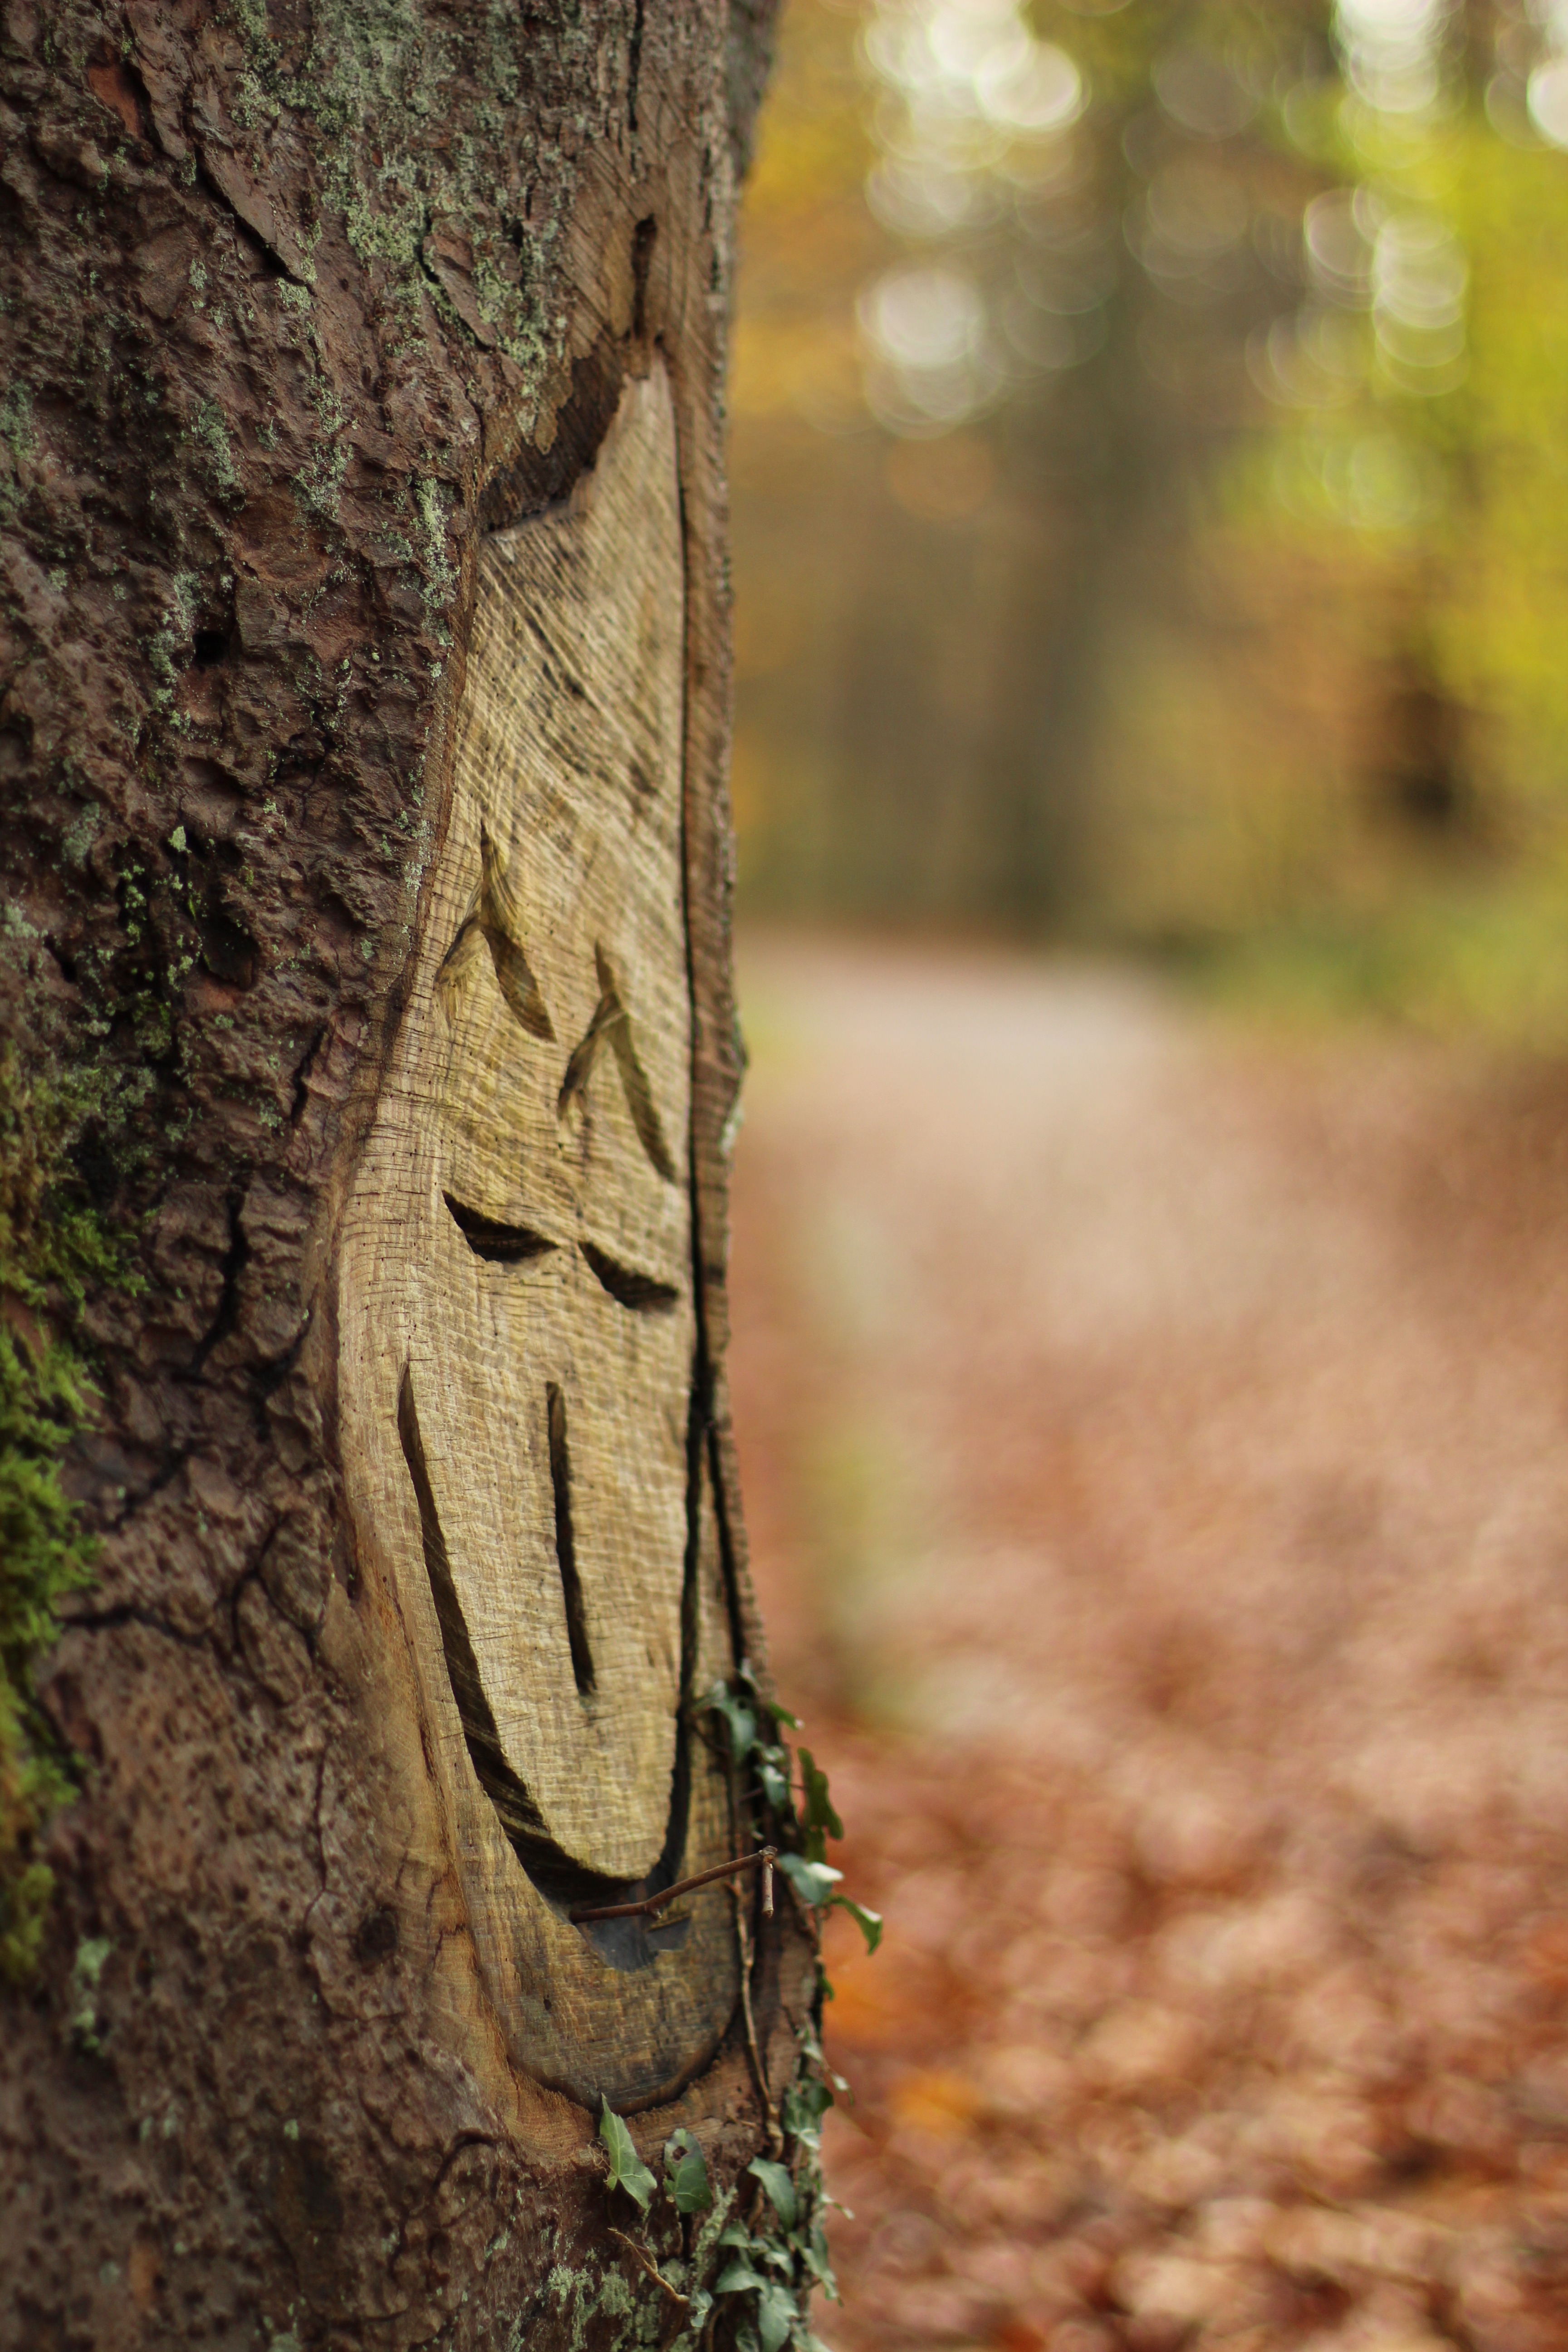
tree, nature, forest, grass, branch, plant, wood, leaf, trunk, wildlife, green, autumn, soil, season, smile, laugh, carve, woodland, habitat, natural environment, woody plant